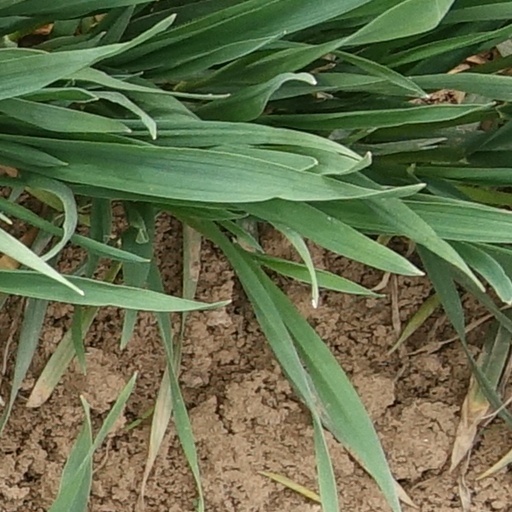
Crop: wheat